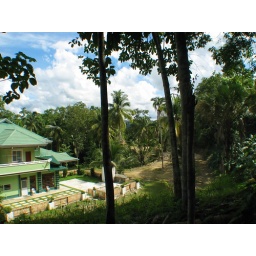
viewed from the water tank up in the hill